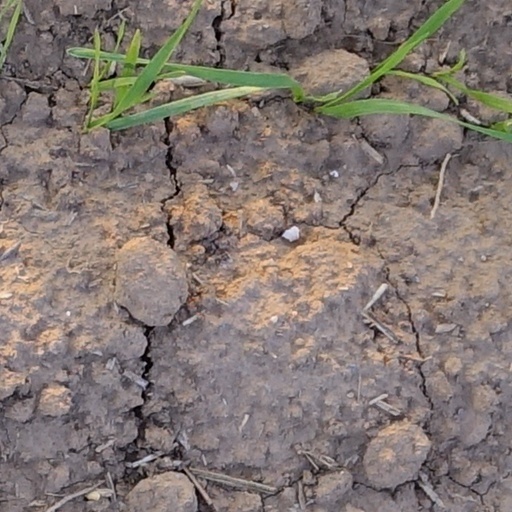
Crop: wheat